Celtic Britons

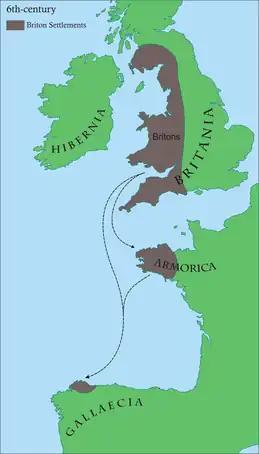

The carnyx, a trumpet with an animal-headed bell, was used by Celtic Britons during war and ceremony.